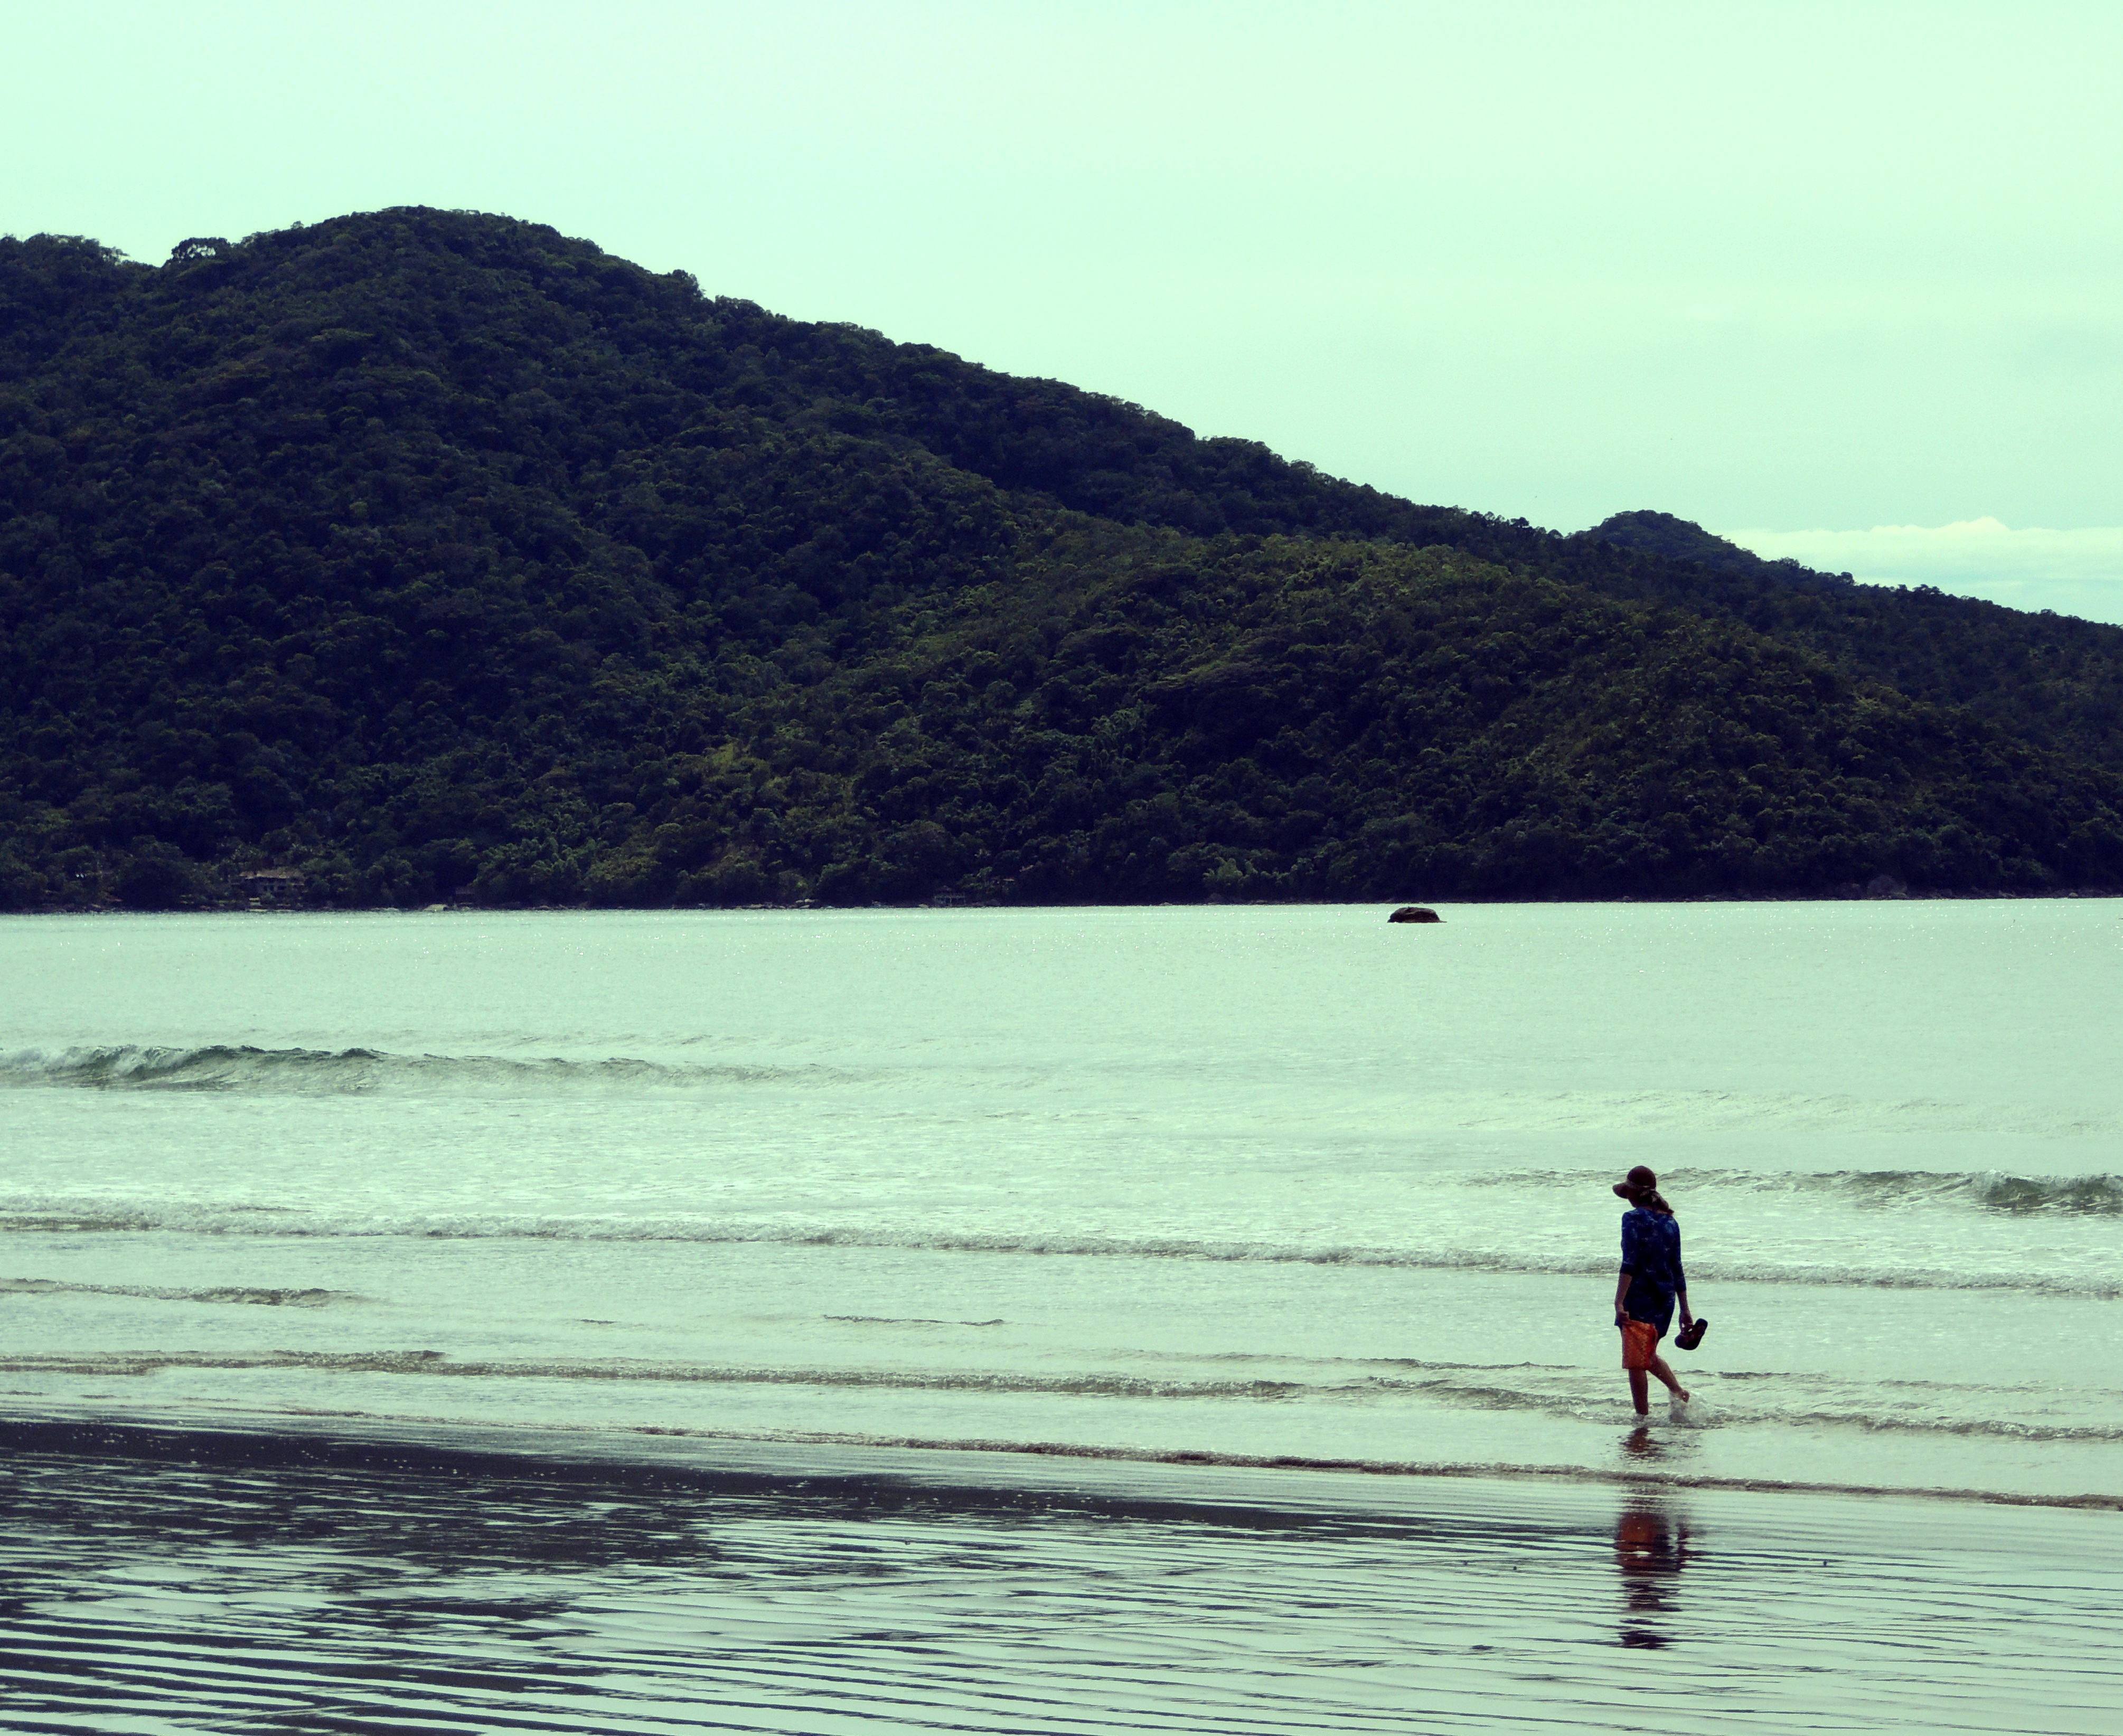
beach, sea, coast, water, nature, sand, ocean, person, mountain, sky, shore, wave, lake, cove, paddle, bay, body of water, stones, boating, mar, agua, sol, orla, salt water, water sport, wind wave, surfing equipment and supplies, surface water sports